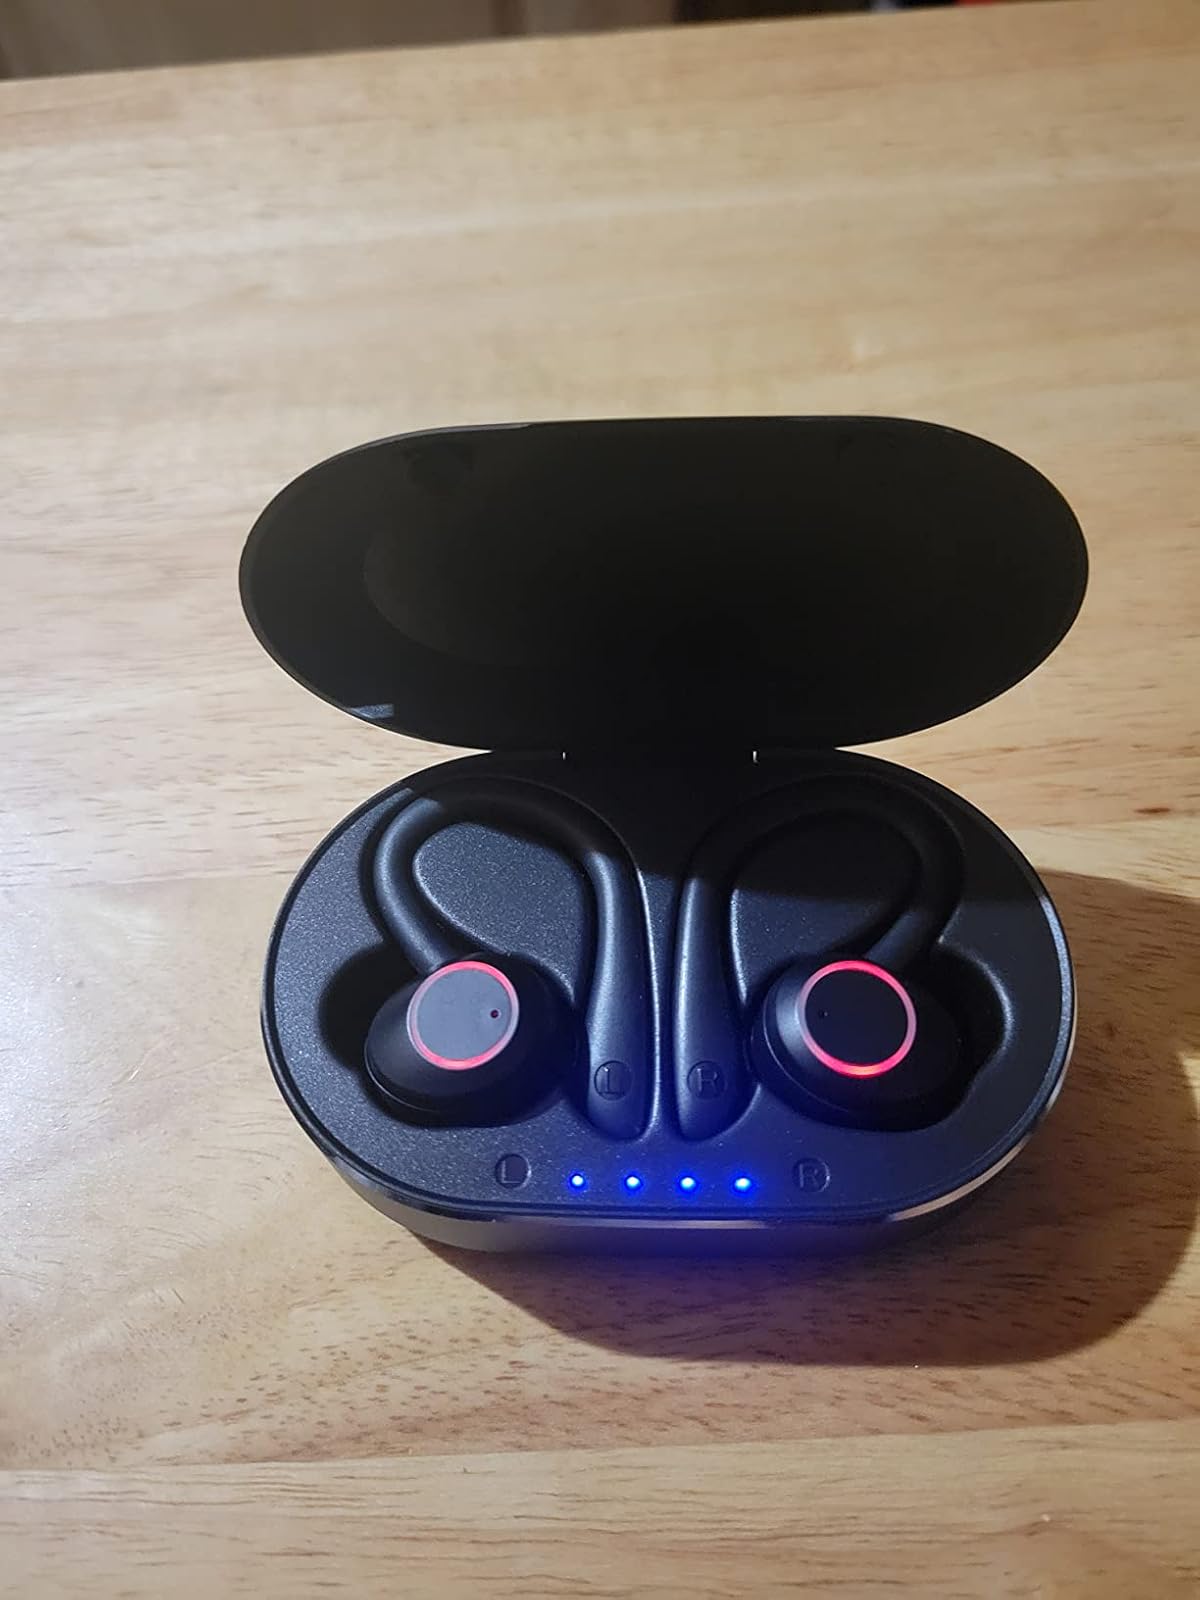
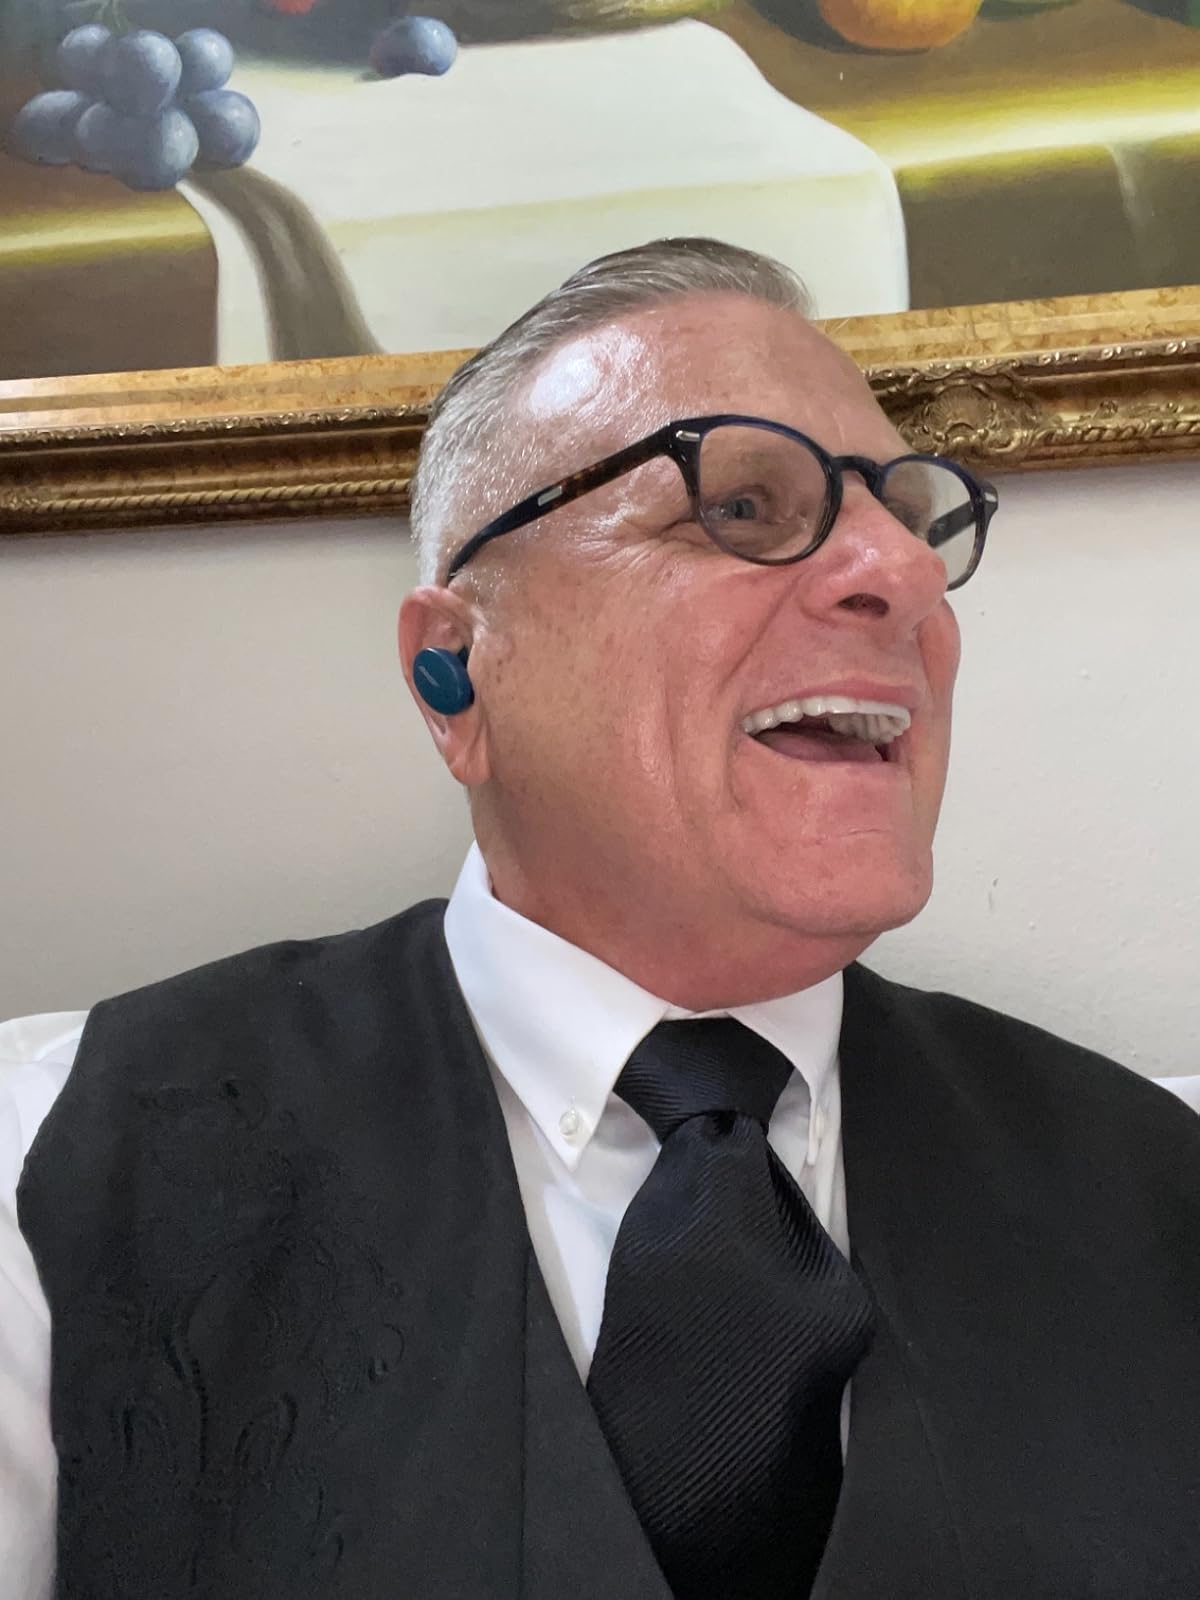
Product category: earbuds
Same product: no